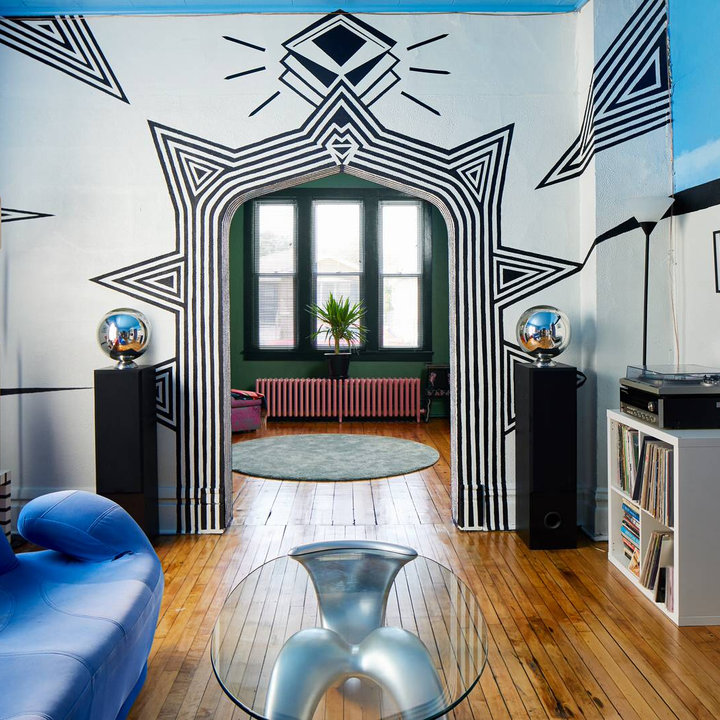
Style: ArtDeco